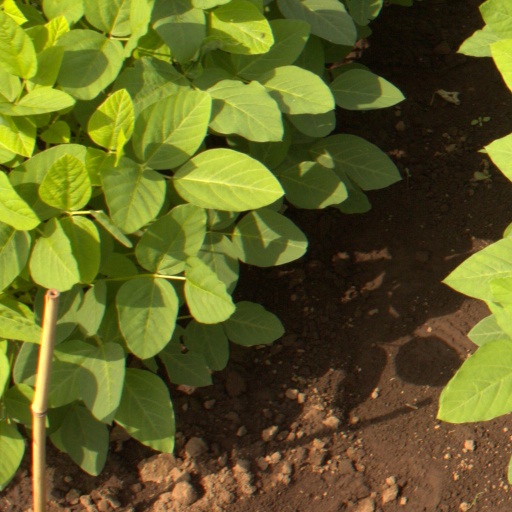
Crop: soybean